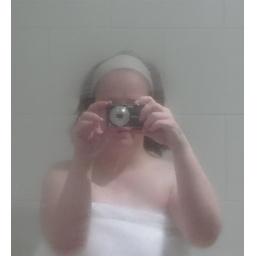
Away for work today and the only inspiration was the steamy mirror in the hotel room bathroom. Lovely hot bath though.